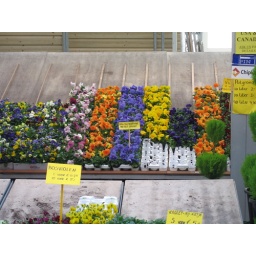
Pansies for sale in an Amsterdam flower market